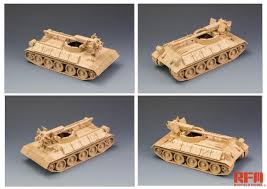
Label: Self Propelled Artillery